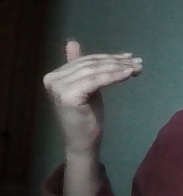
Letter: khaa